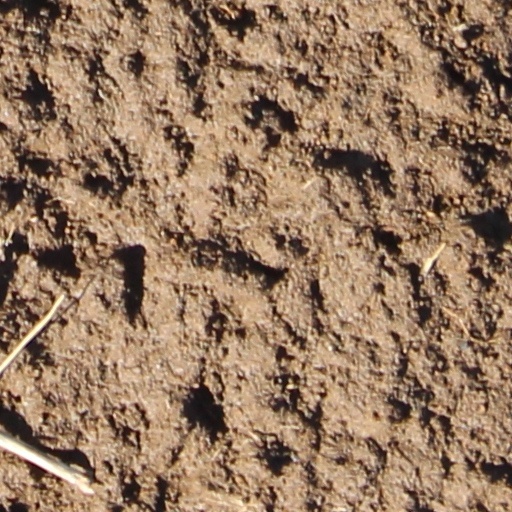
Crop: wheat